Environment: real
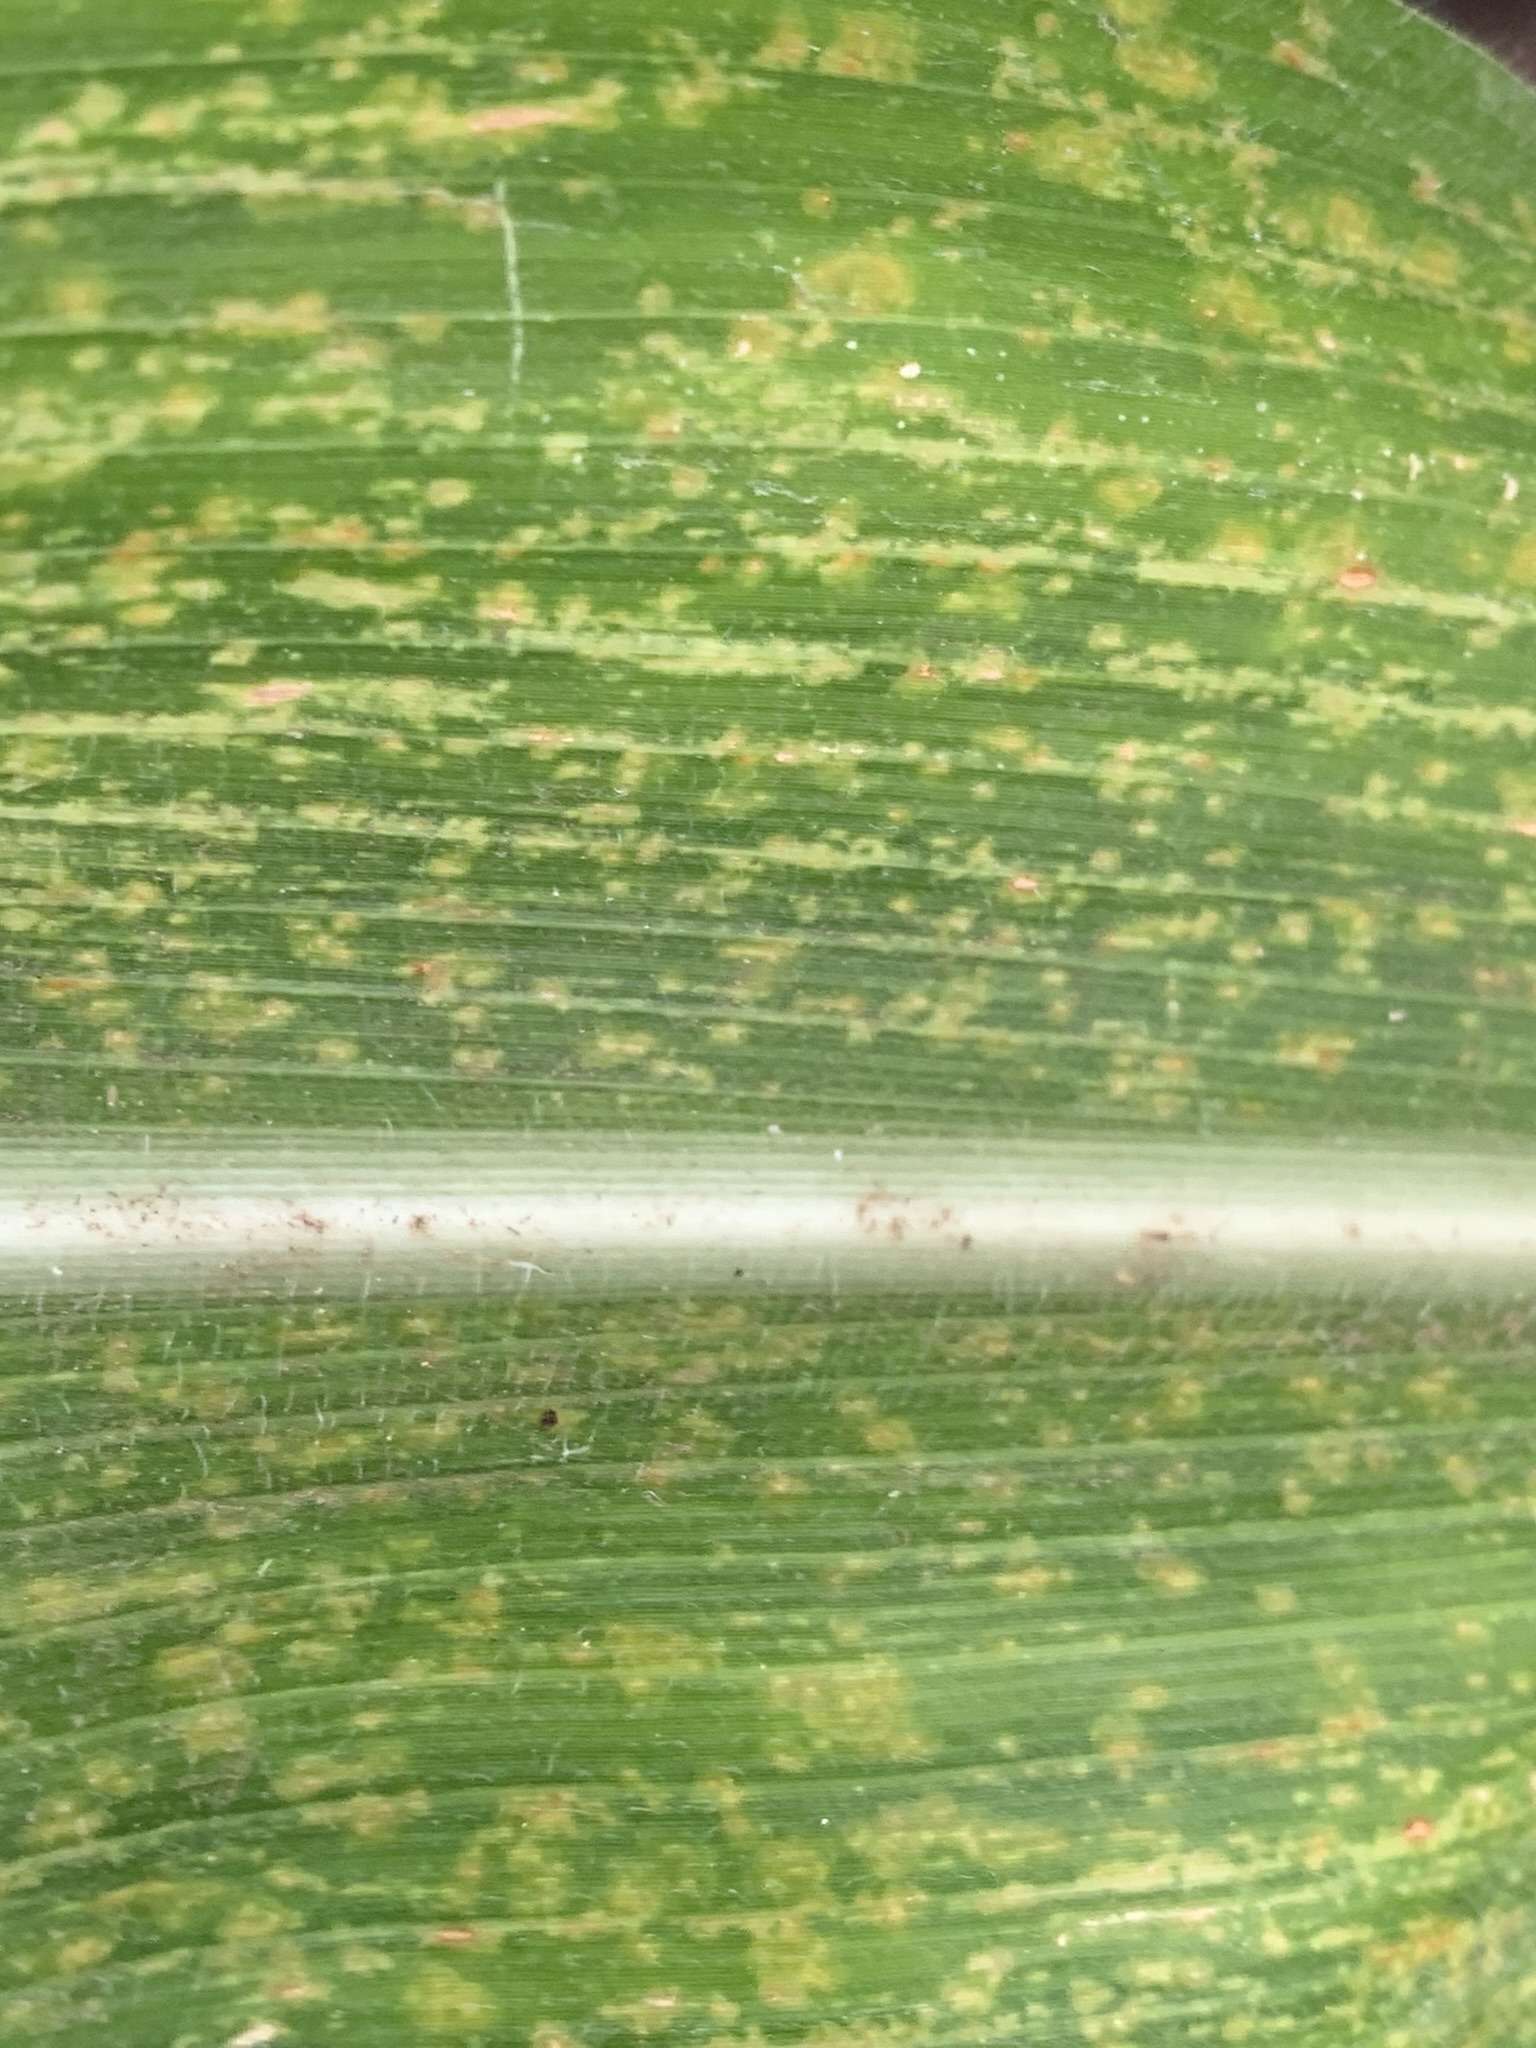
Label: lethal_necrosis